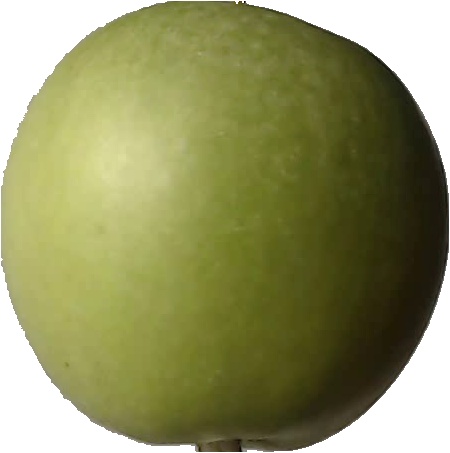
Label: apple_granny_smith_1